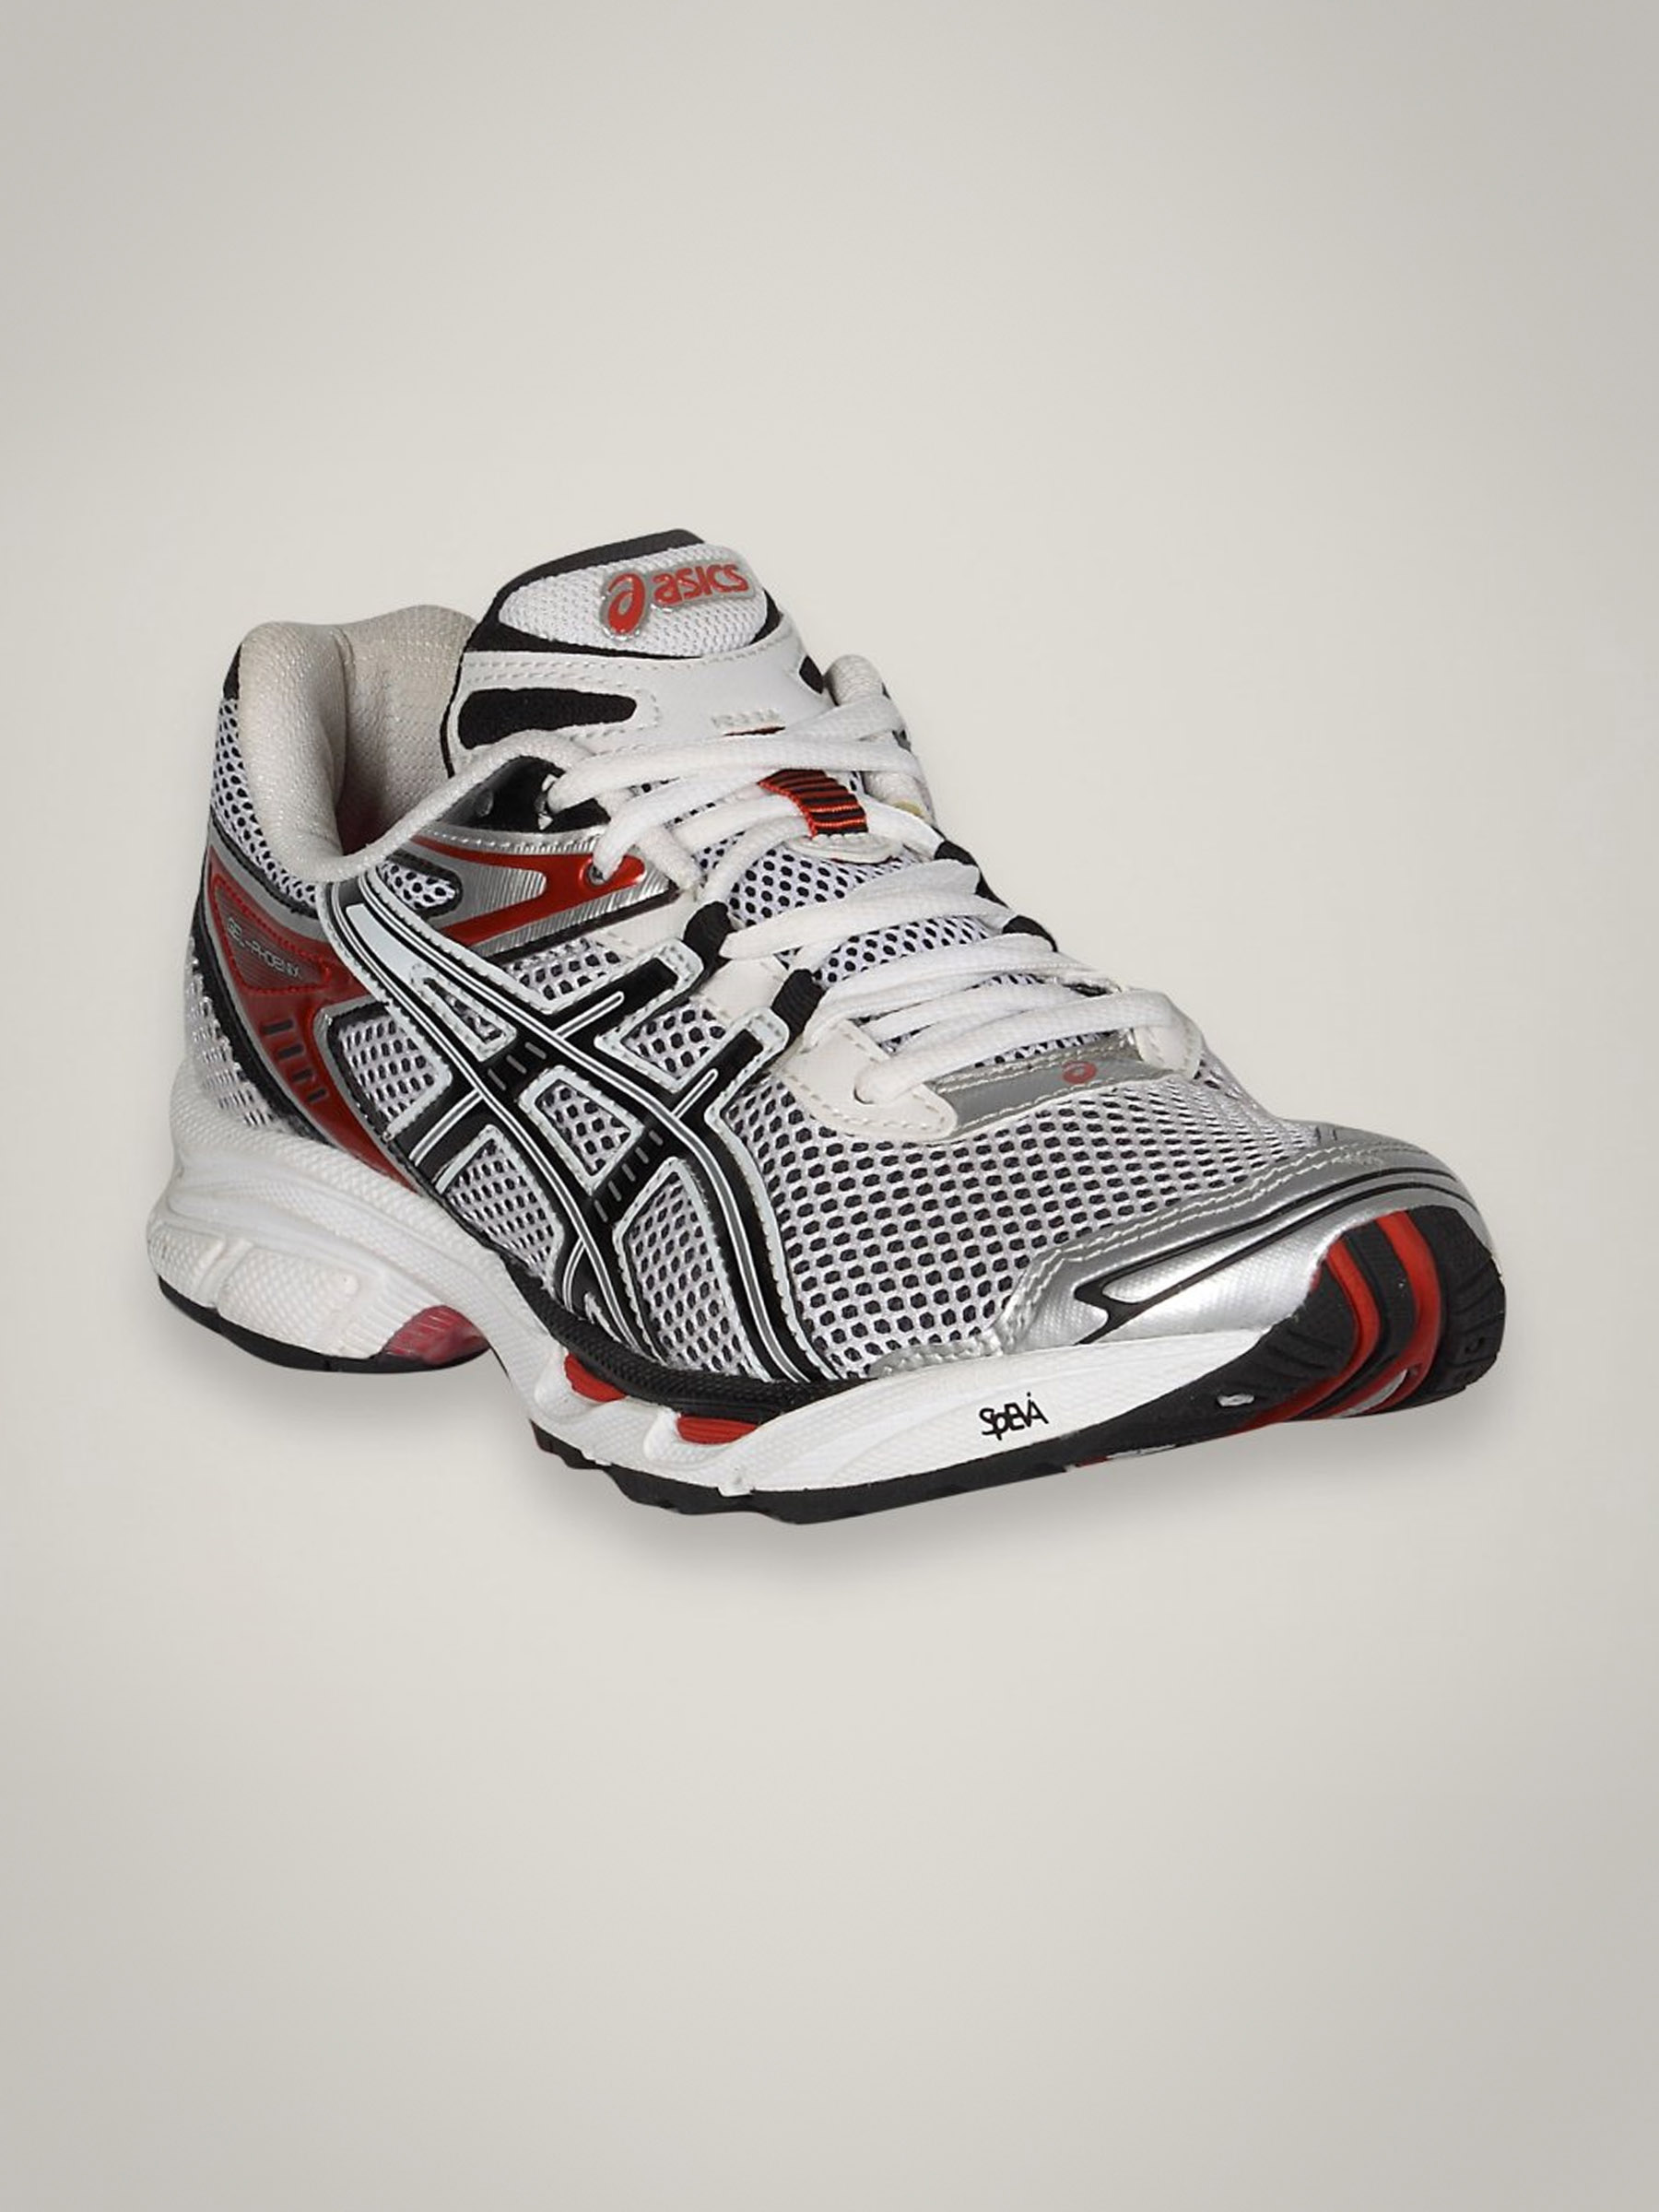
Asics Men's Gel Phoenix 2 White Red Running Shoe
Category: Footwear / Shoes / Sports Shoes
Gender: Men
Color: White
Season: Summer 2011
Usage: Sports